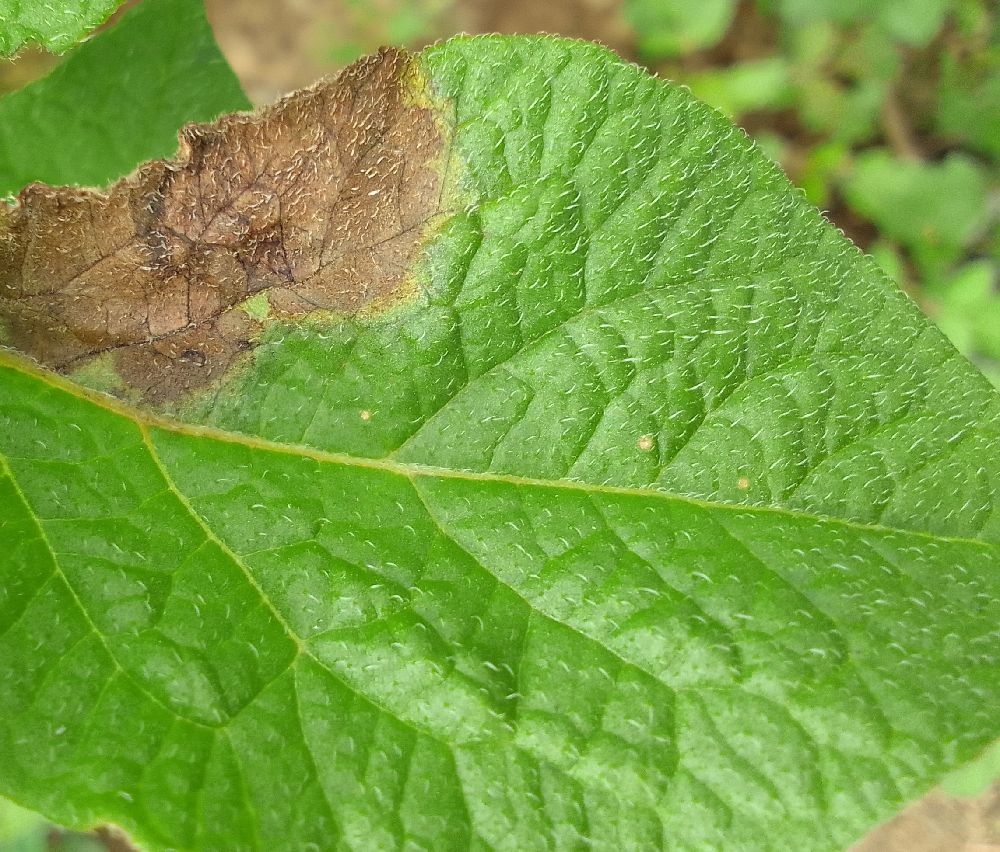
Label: Late blight